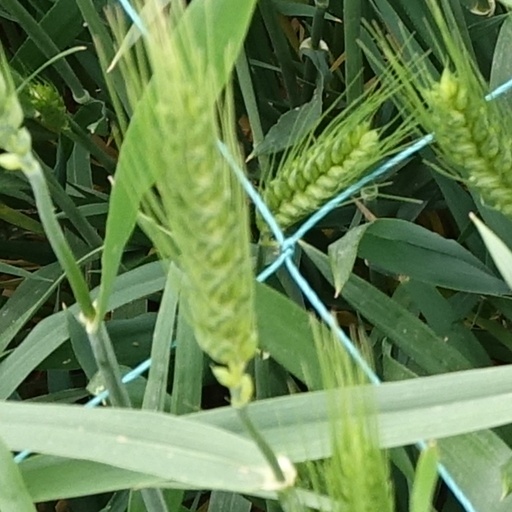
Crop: wheat